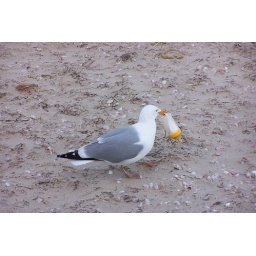
Baby bottle thief on the beach in Dennisport